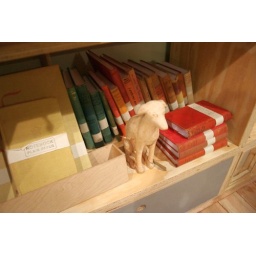
While you may think these are old library treasures they are in fact note books with blank pages.